Cape York (Mars)

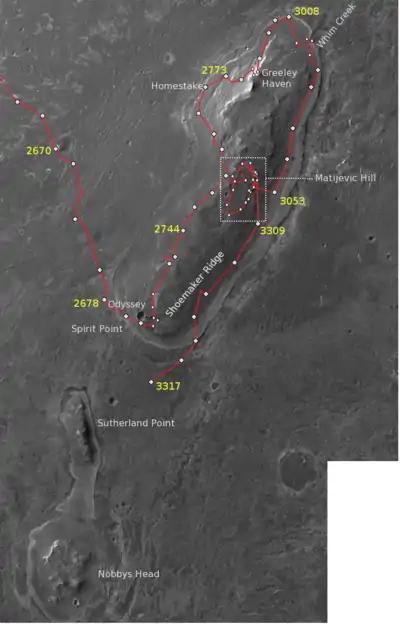
An overview map of Cape York, showing the path of "Opportunity" Mars rover and various locations it visited there in the 2010s

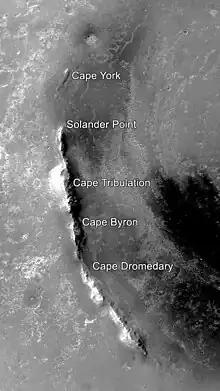
Annotated map with location of Cape Tribulation, on Endeavour crater's western rim

Cape York is a location on Mars, on the western rim of Endeavour crater. The "Opportunity" rover spent about two years exploring this portion of the rim in the early 2010s before moving south. The CRISM instrument on the "Mars Reconnaissance Orbiter" identified clay smectites in an area of Cape York, and the rover was sent to explore this location. MER-B "Opportunity" spend its fifth Martian Winter at Greeley Haven at Cape York, and also took a panorama at that location. MER-B spent 19 weeks stationed at Greeley Haven surviving the winter and went on the move again in May 2012, to further explore Cape York.